Carlos Mérida

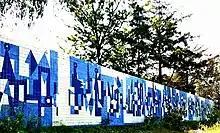
Integrated Abstraction, mural by Carlos Mérida, Mexico City, 1967.

Carlos Mérida is best known for his canvas and mural works, most of which was done in Mexico. However, he also did engraving, set design and mosaic work.